Battle of Blair's Landing

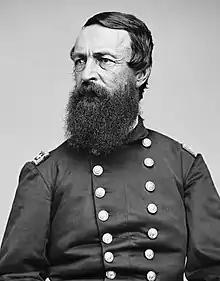
David D. Porter

Despite the huge volume of small arms fire from both sides, casualties were relatively light. The Confederates were protected by the river's high bank while the Federals were helped by their improvised defenses. The fire finally became so intense that the crew and passengers of the "Black Hawk" took refuge aboard the "Osage". Porter later remarked that, "there was not a place six inches square that was not perforated by a bullet", on the "Black Hawk". The "Osage" worked itself free of the sandbar and moved toward the west bank, firing her guns. Its gunners soon ran out of canister shot and grapeshot, so they substituted shrapnel shell with one second fuses. The Confederate artillery horses were killed, forcing the men to manhandle their guns into new positions when the Union gunboats found the range.